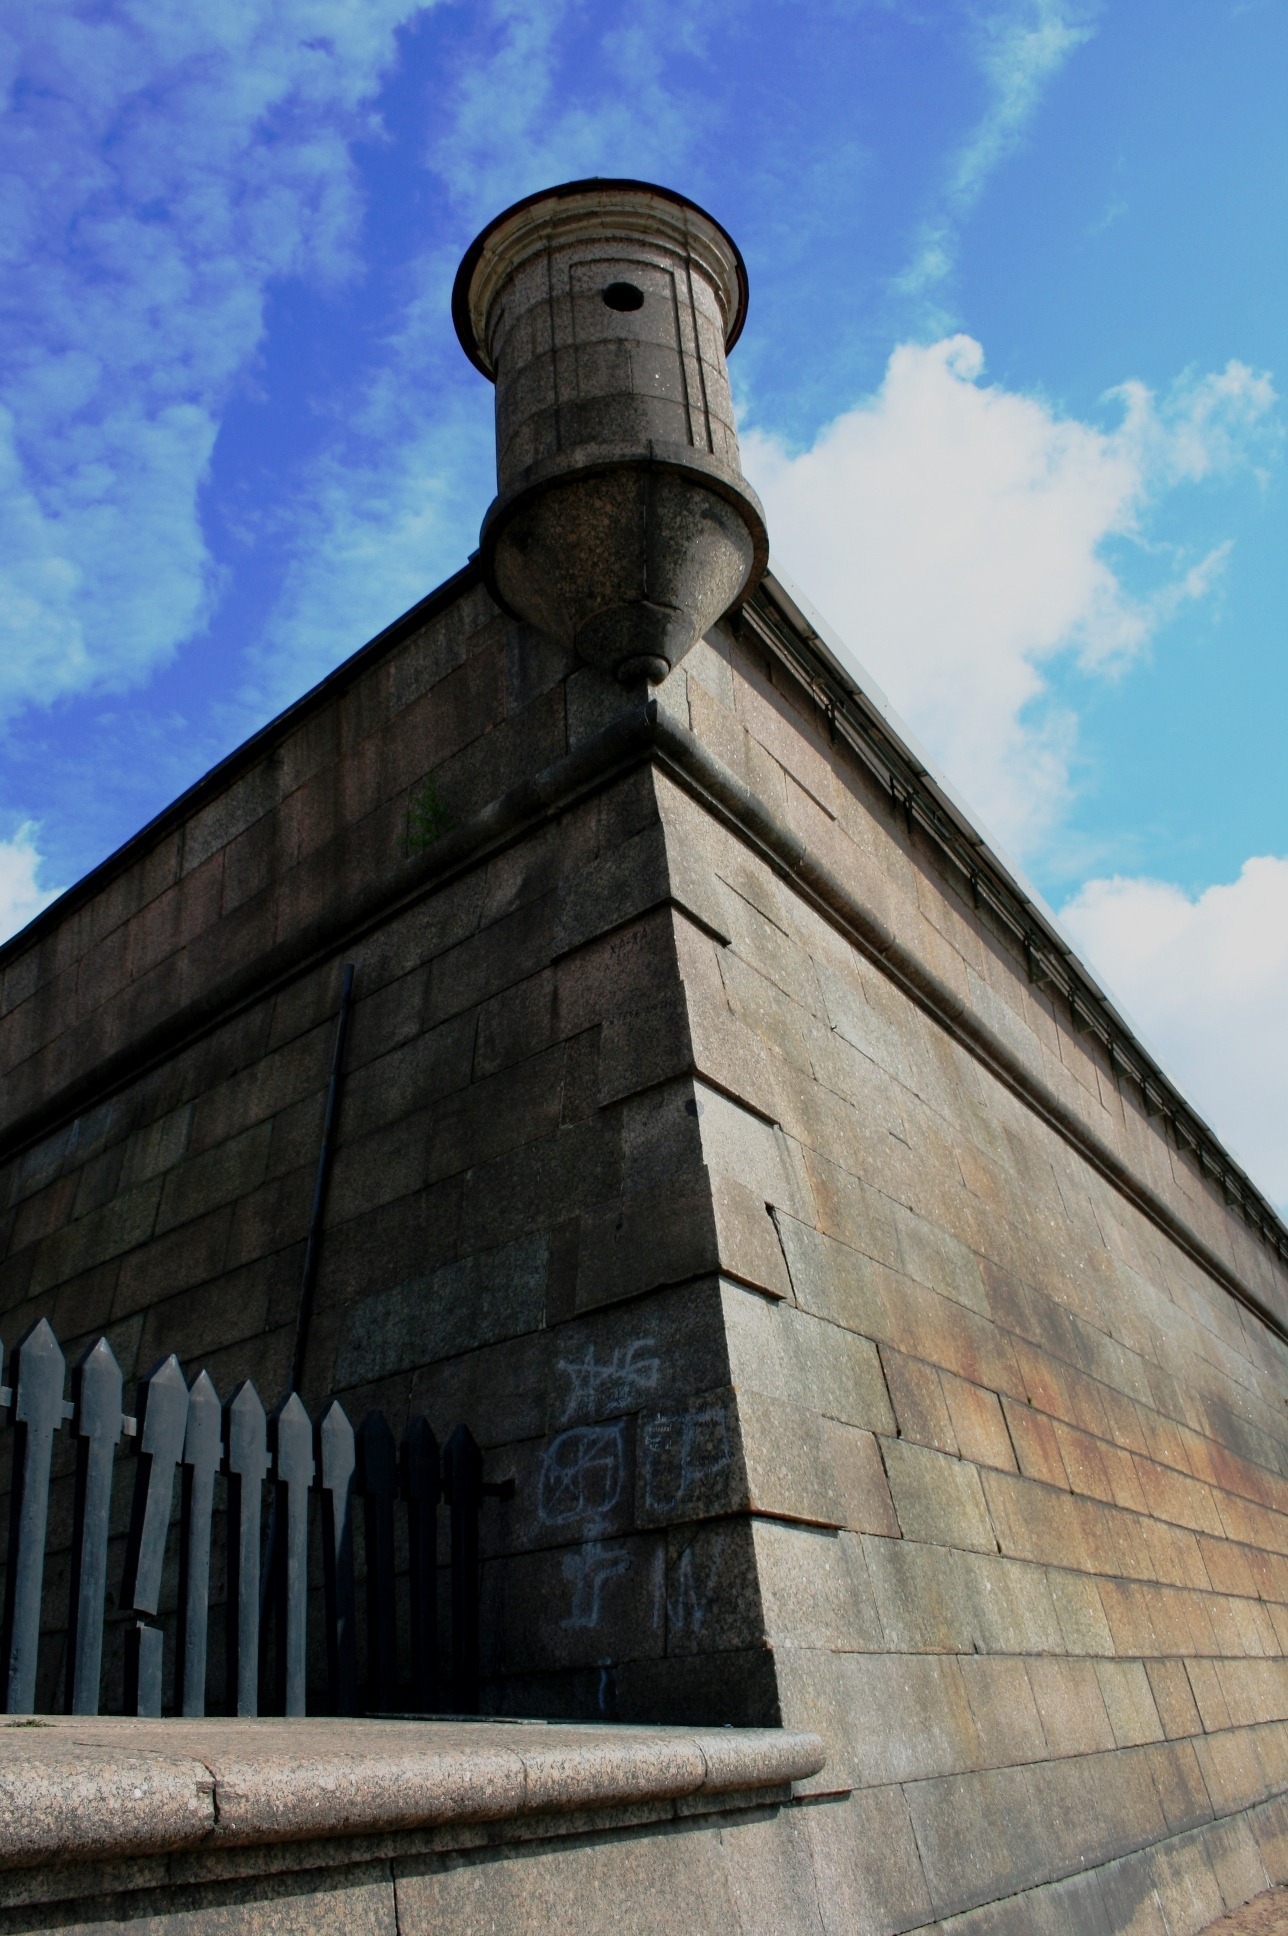
architecture, sky, wall, tower, landmark, blue, watch tower, grey, corner, tall, protection, strong, defense, parapet